2008 South Carolina Democratic presidential primary

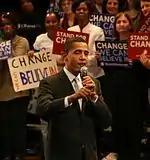
Presidential candidate Barack Obama addresses supporters the night before South Carolina's primary

Throughout the South Carolina campaign, most pundits had predicted Barack Obama the winner, primarily because of the state's large African-American population. For this reason, Obama was shown to be significantly ahead of his two rivals, John Edwards, who carried the state in 2004, and Hillary Clinton, whose husband was popular in the African-American community. In early polls taken in the weeks leading up to the primary, Clinton had a double-digit lead over both Edwards and Obama (see poll averages above).